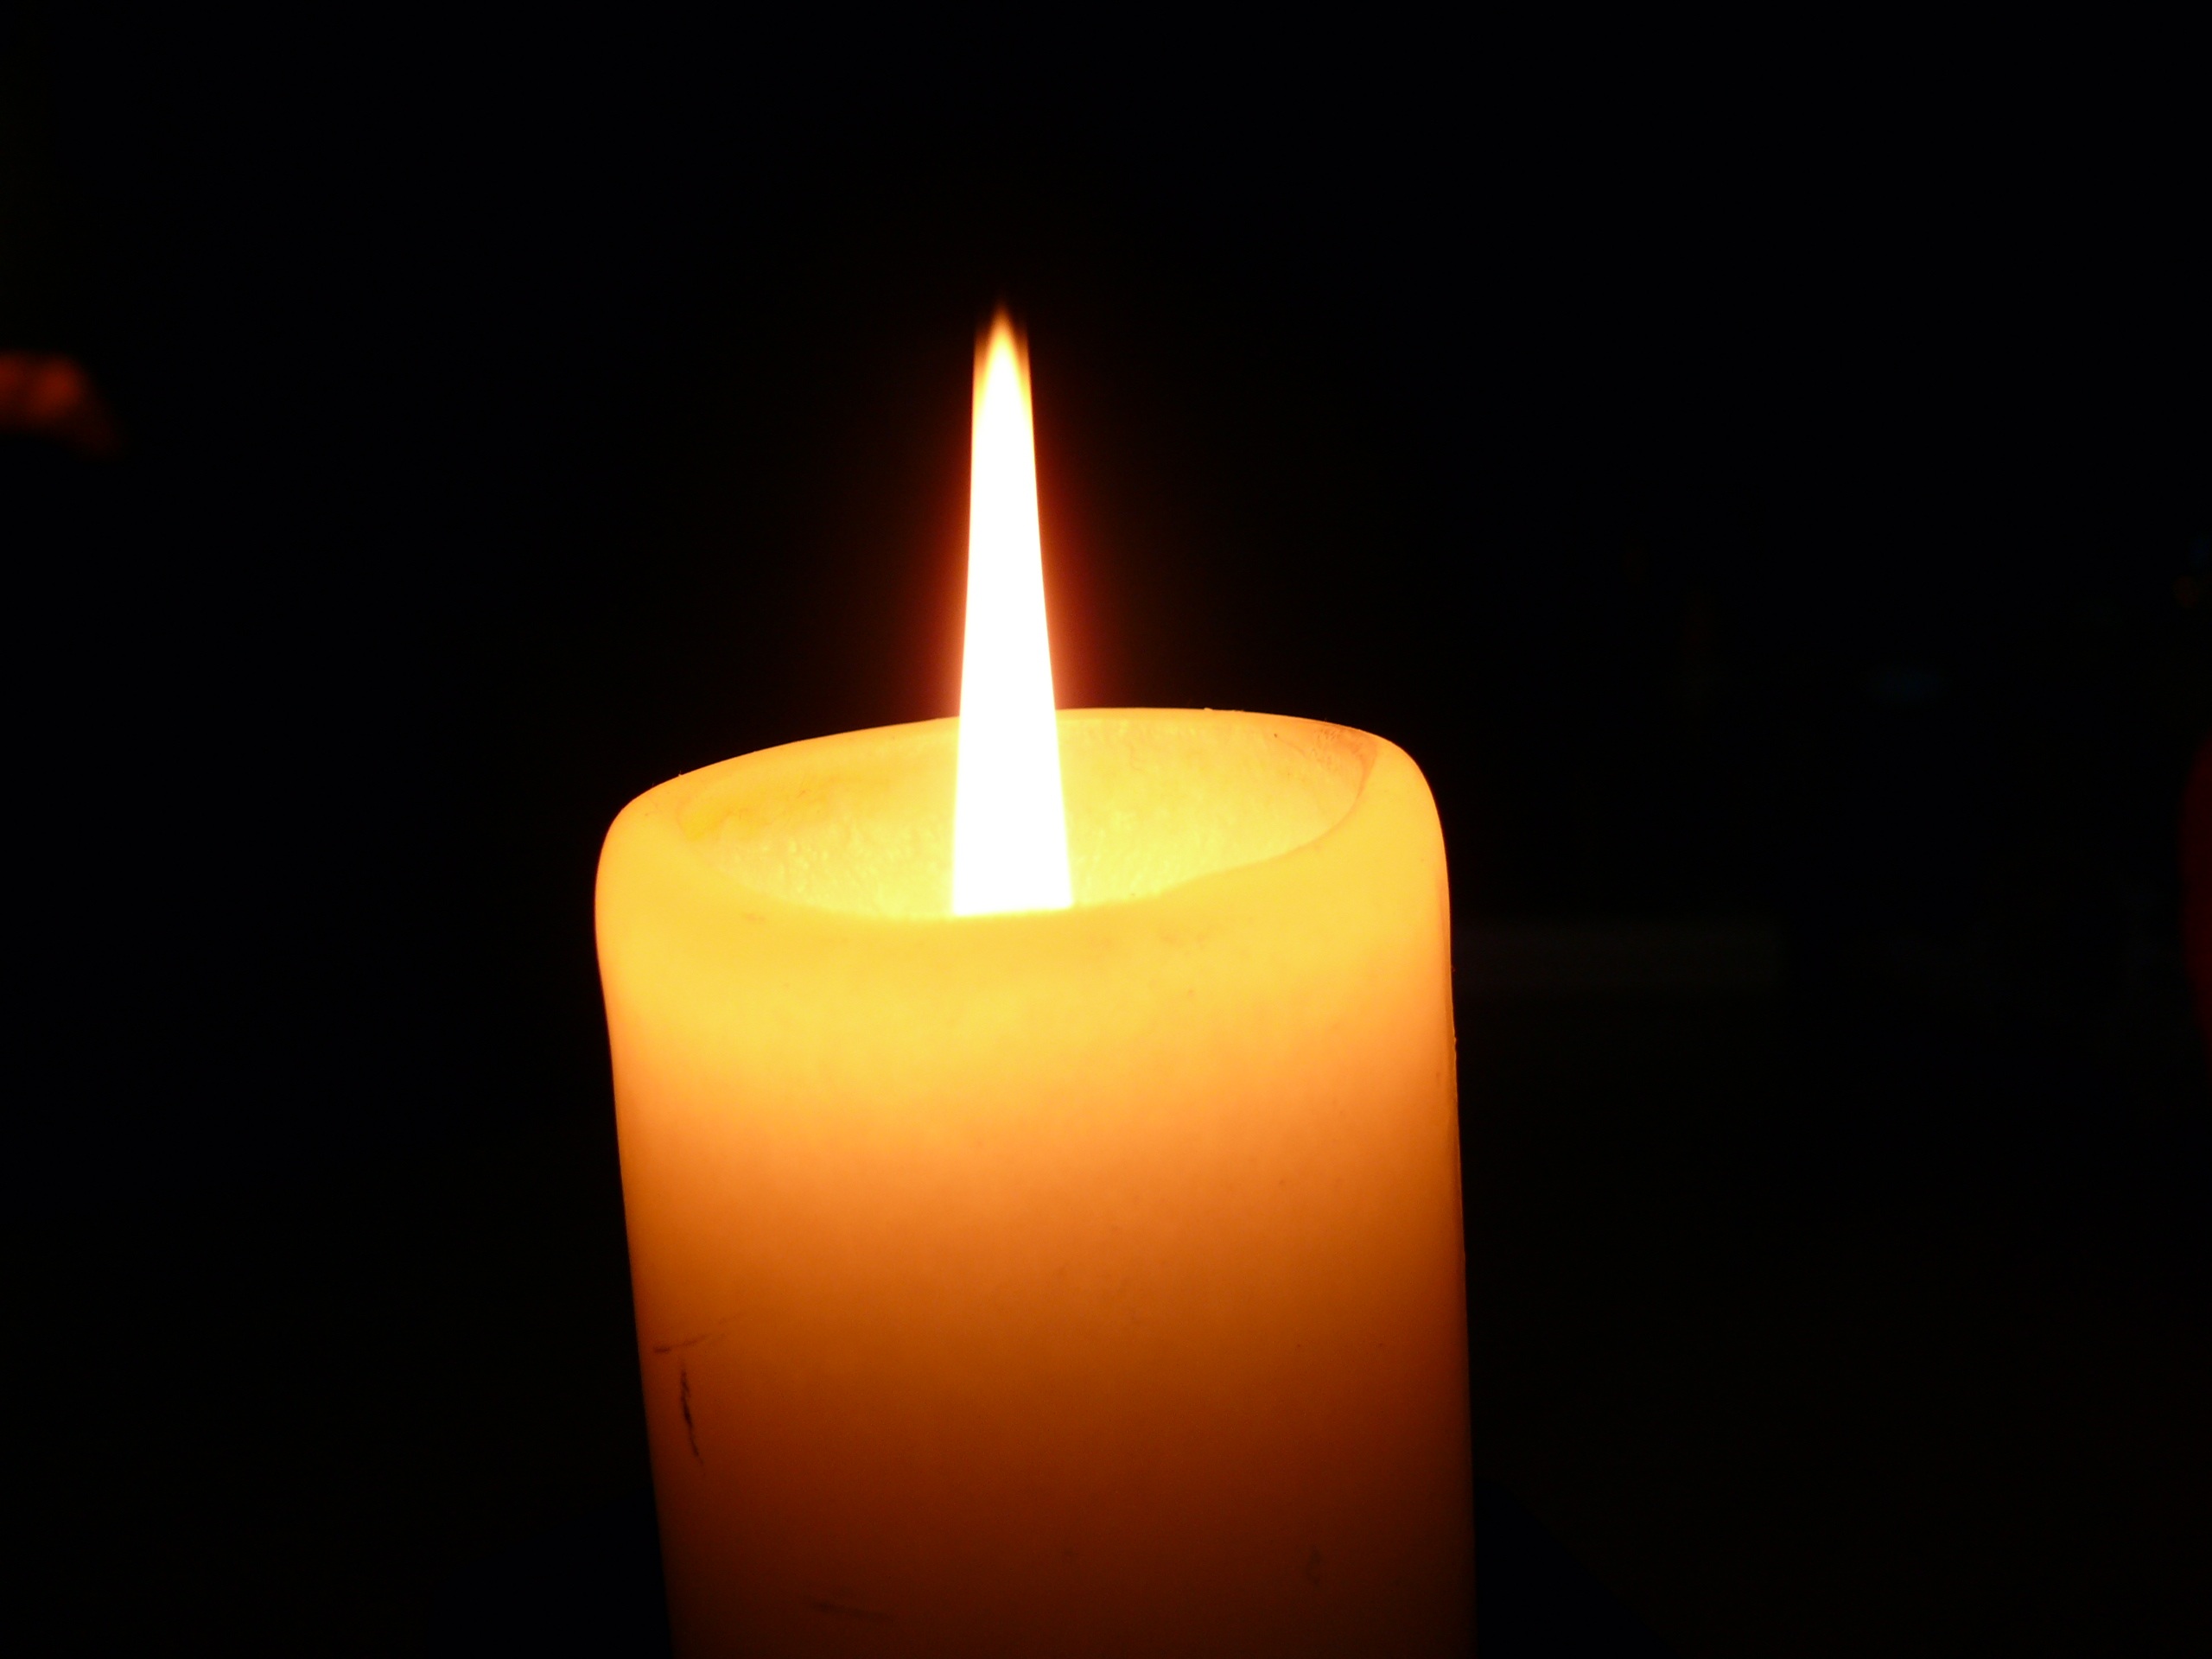
light, atmosphere, flame, romance, yellow, candle, lighting, decor, burn, lights, candlelight, candle flame, wax, flameless candle